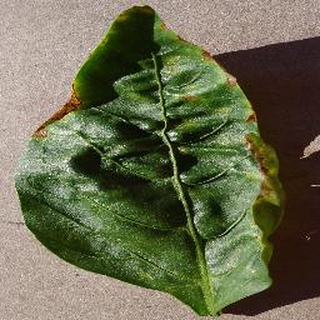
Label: bell_pepper_bacterial_spot